Astacus

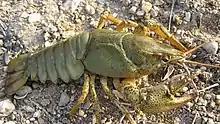
"Astacus astacus"

"Astacus" was the first named genus of freshwater crayfish, with many former species later being reassigned to other genera.